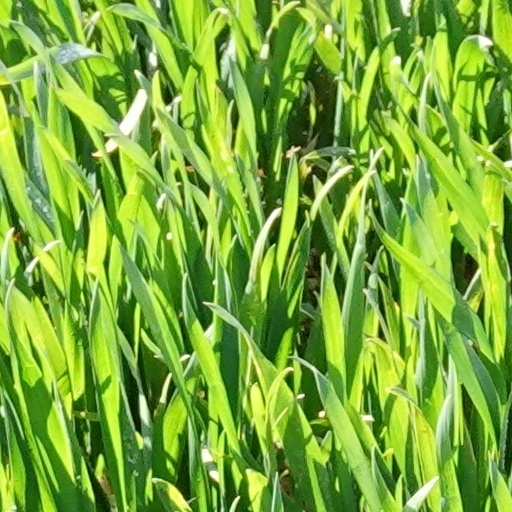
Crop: wheat